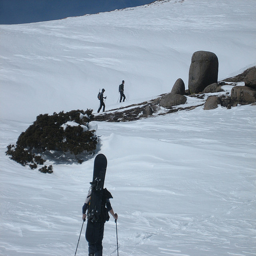
A man hiking up the side of a ski slope.
People are walking up a hill in the snow.
people walking through deep snow with walking poles
A photo of people skiing in the snow.
Three people on skis navigating their way through the snow